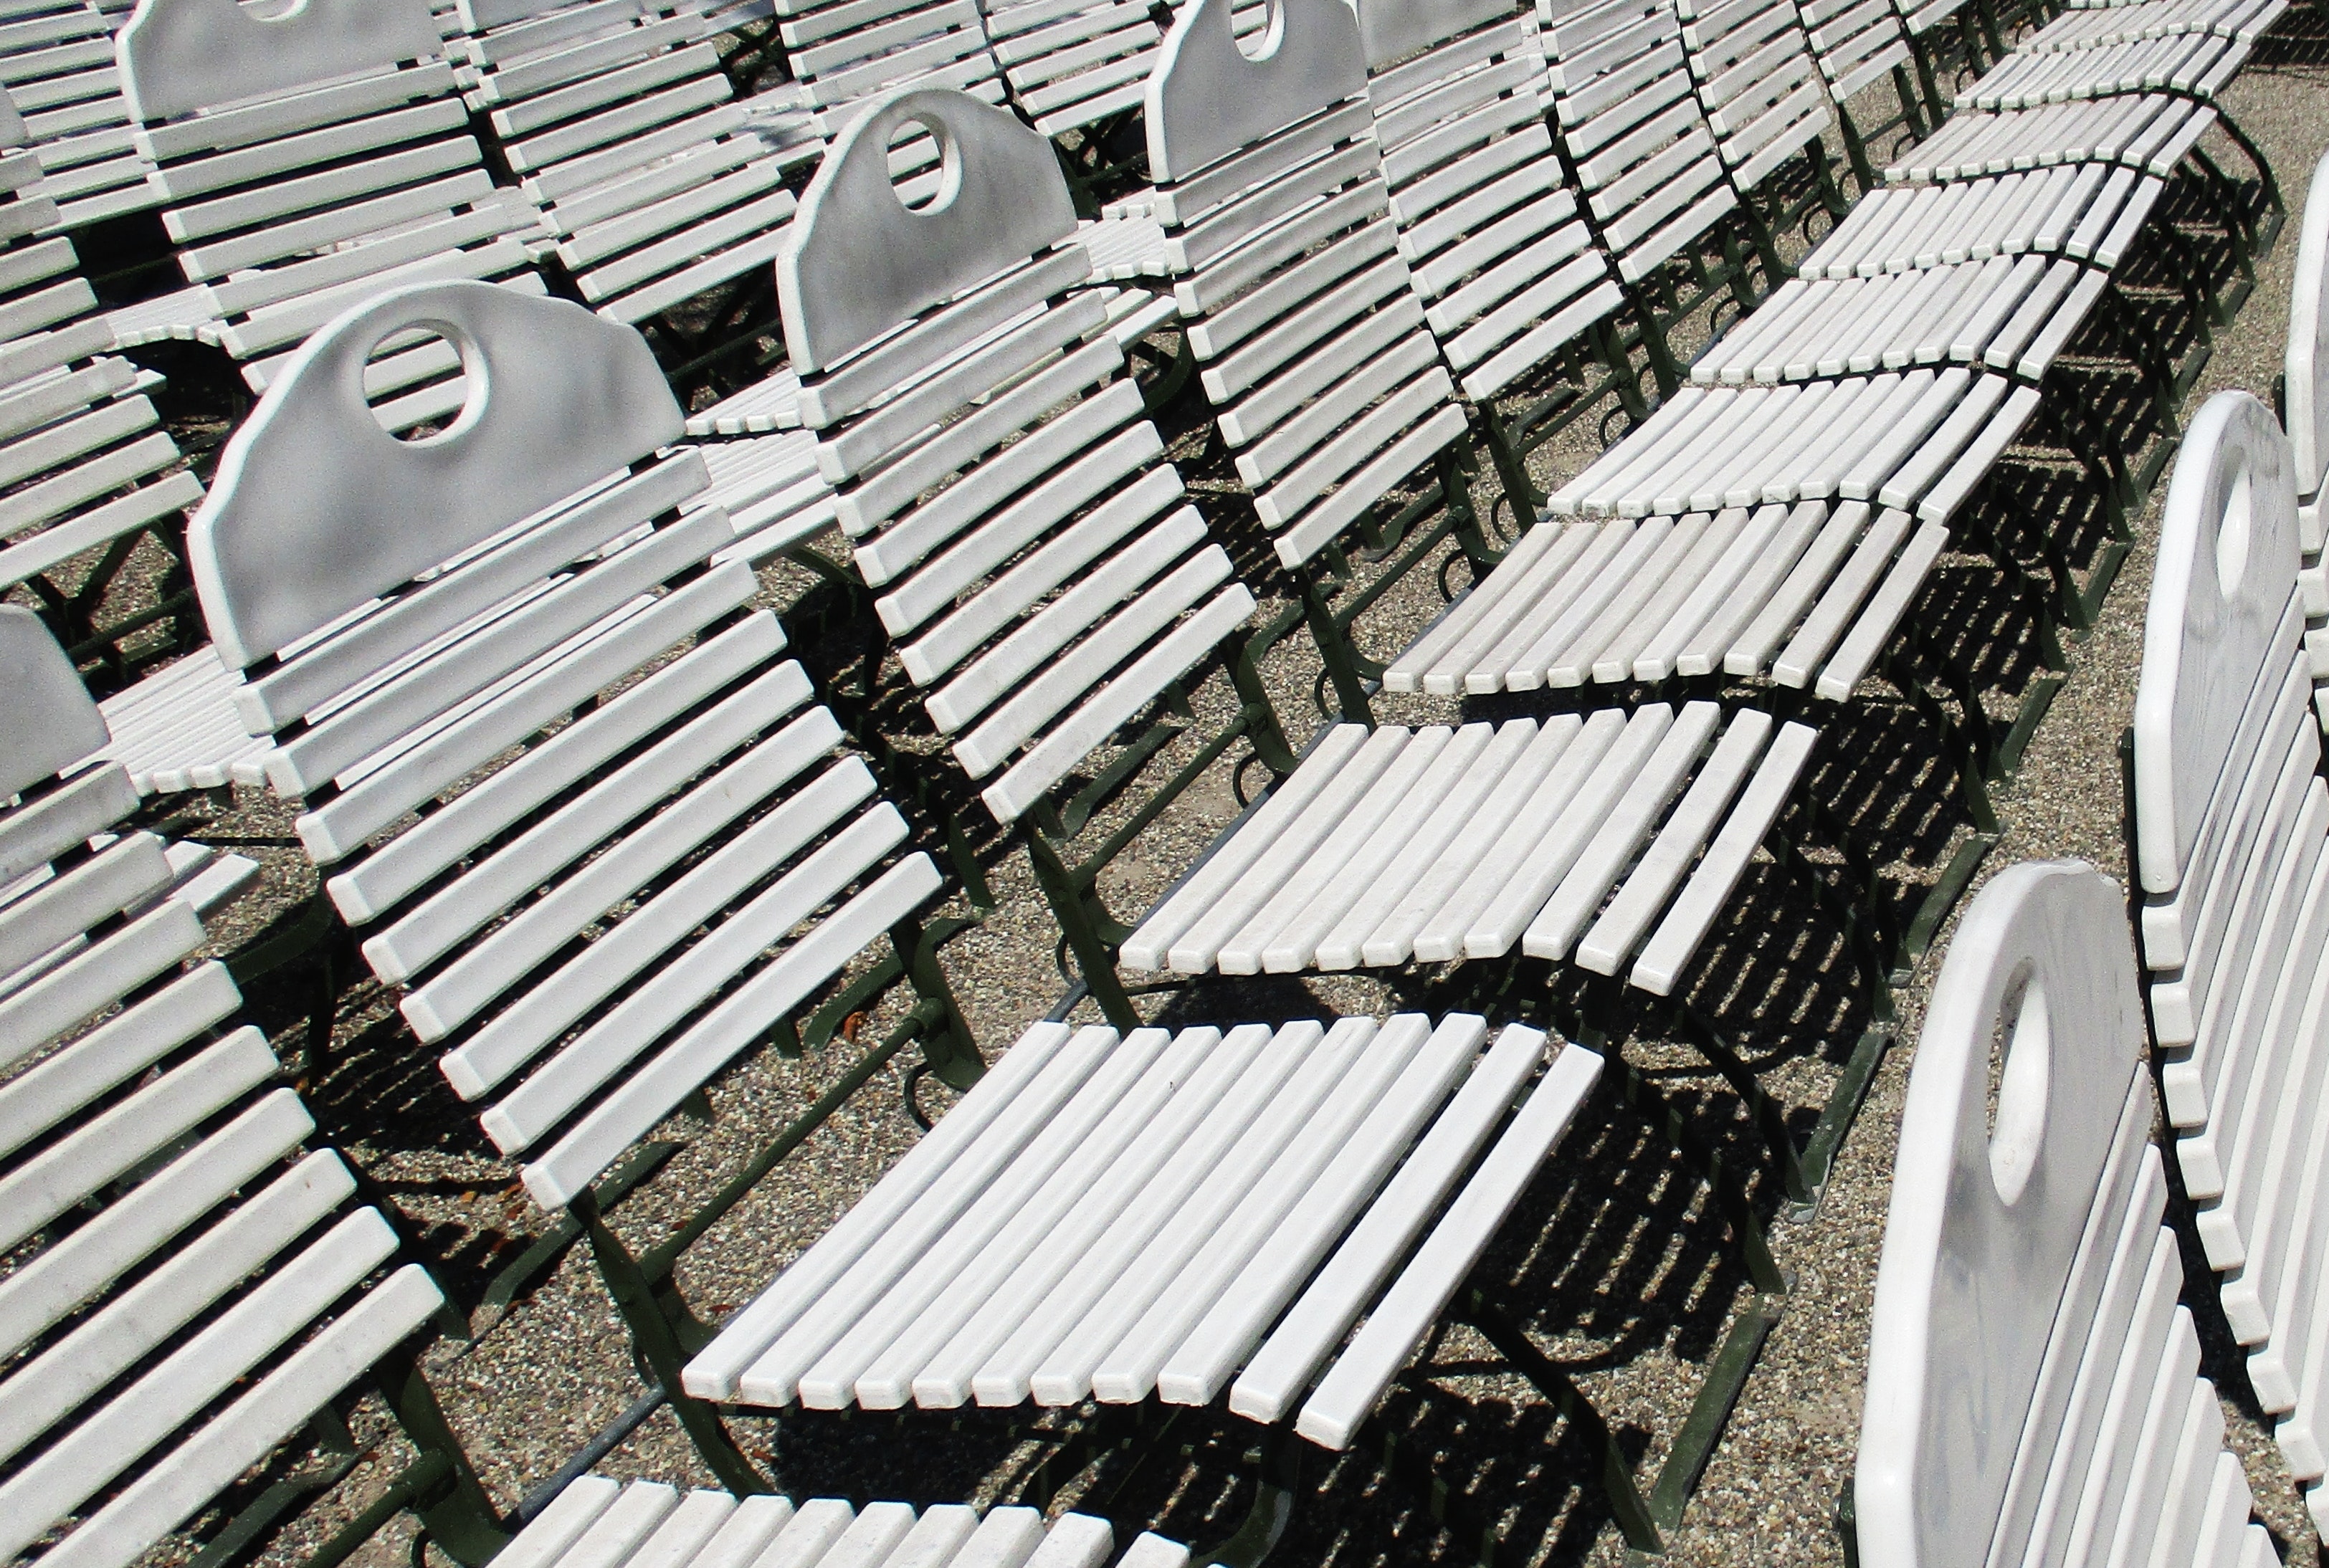
roof, line, architecture, metal, monochrome, steel, black and white, stadium